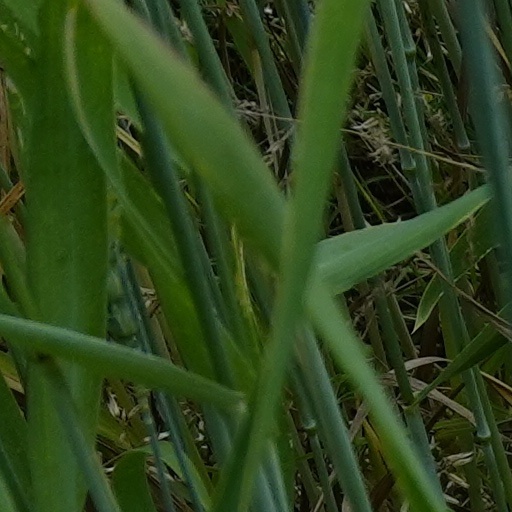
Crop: wheat